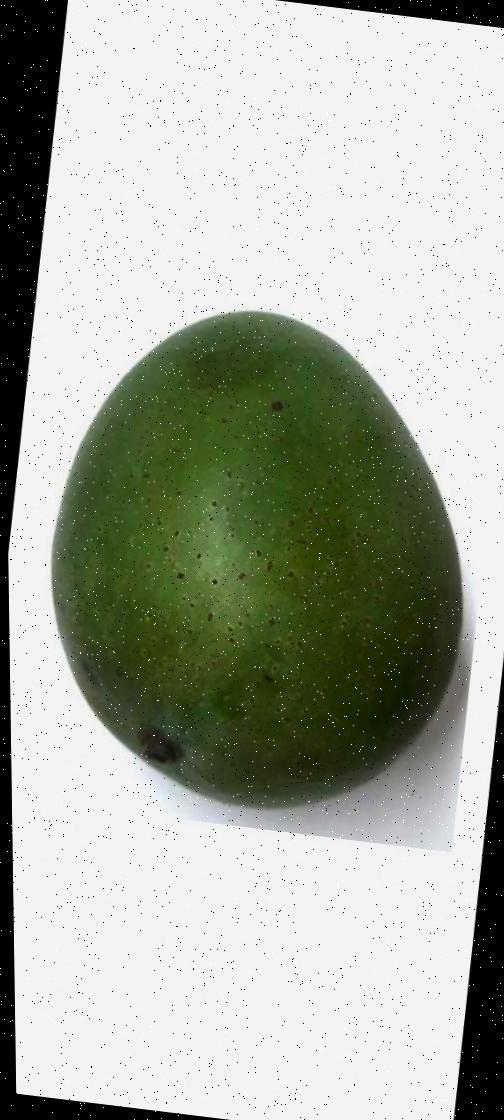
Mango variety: Ashshina Zhinuk